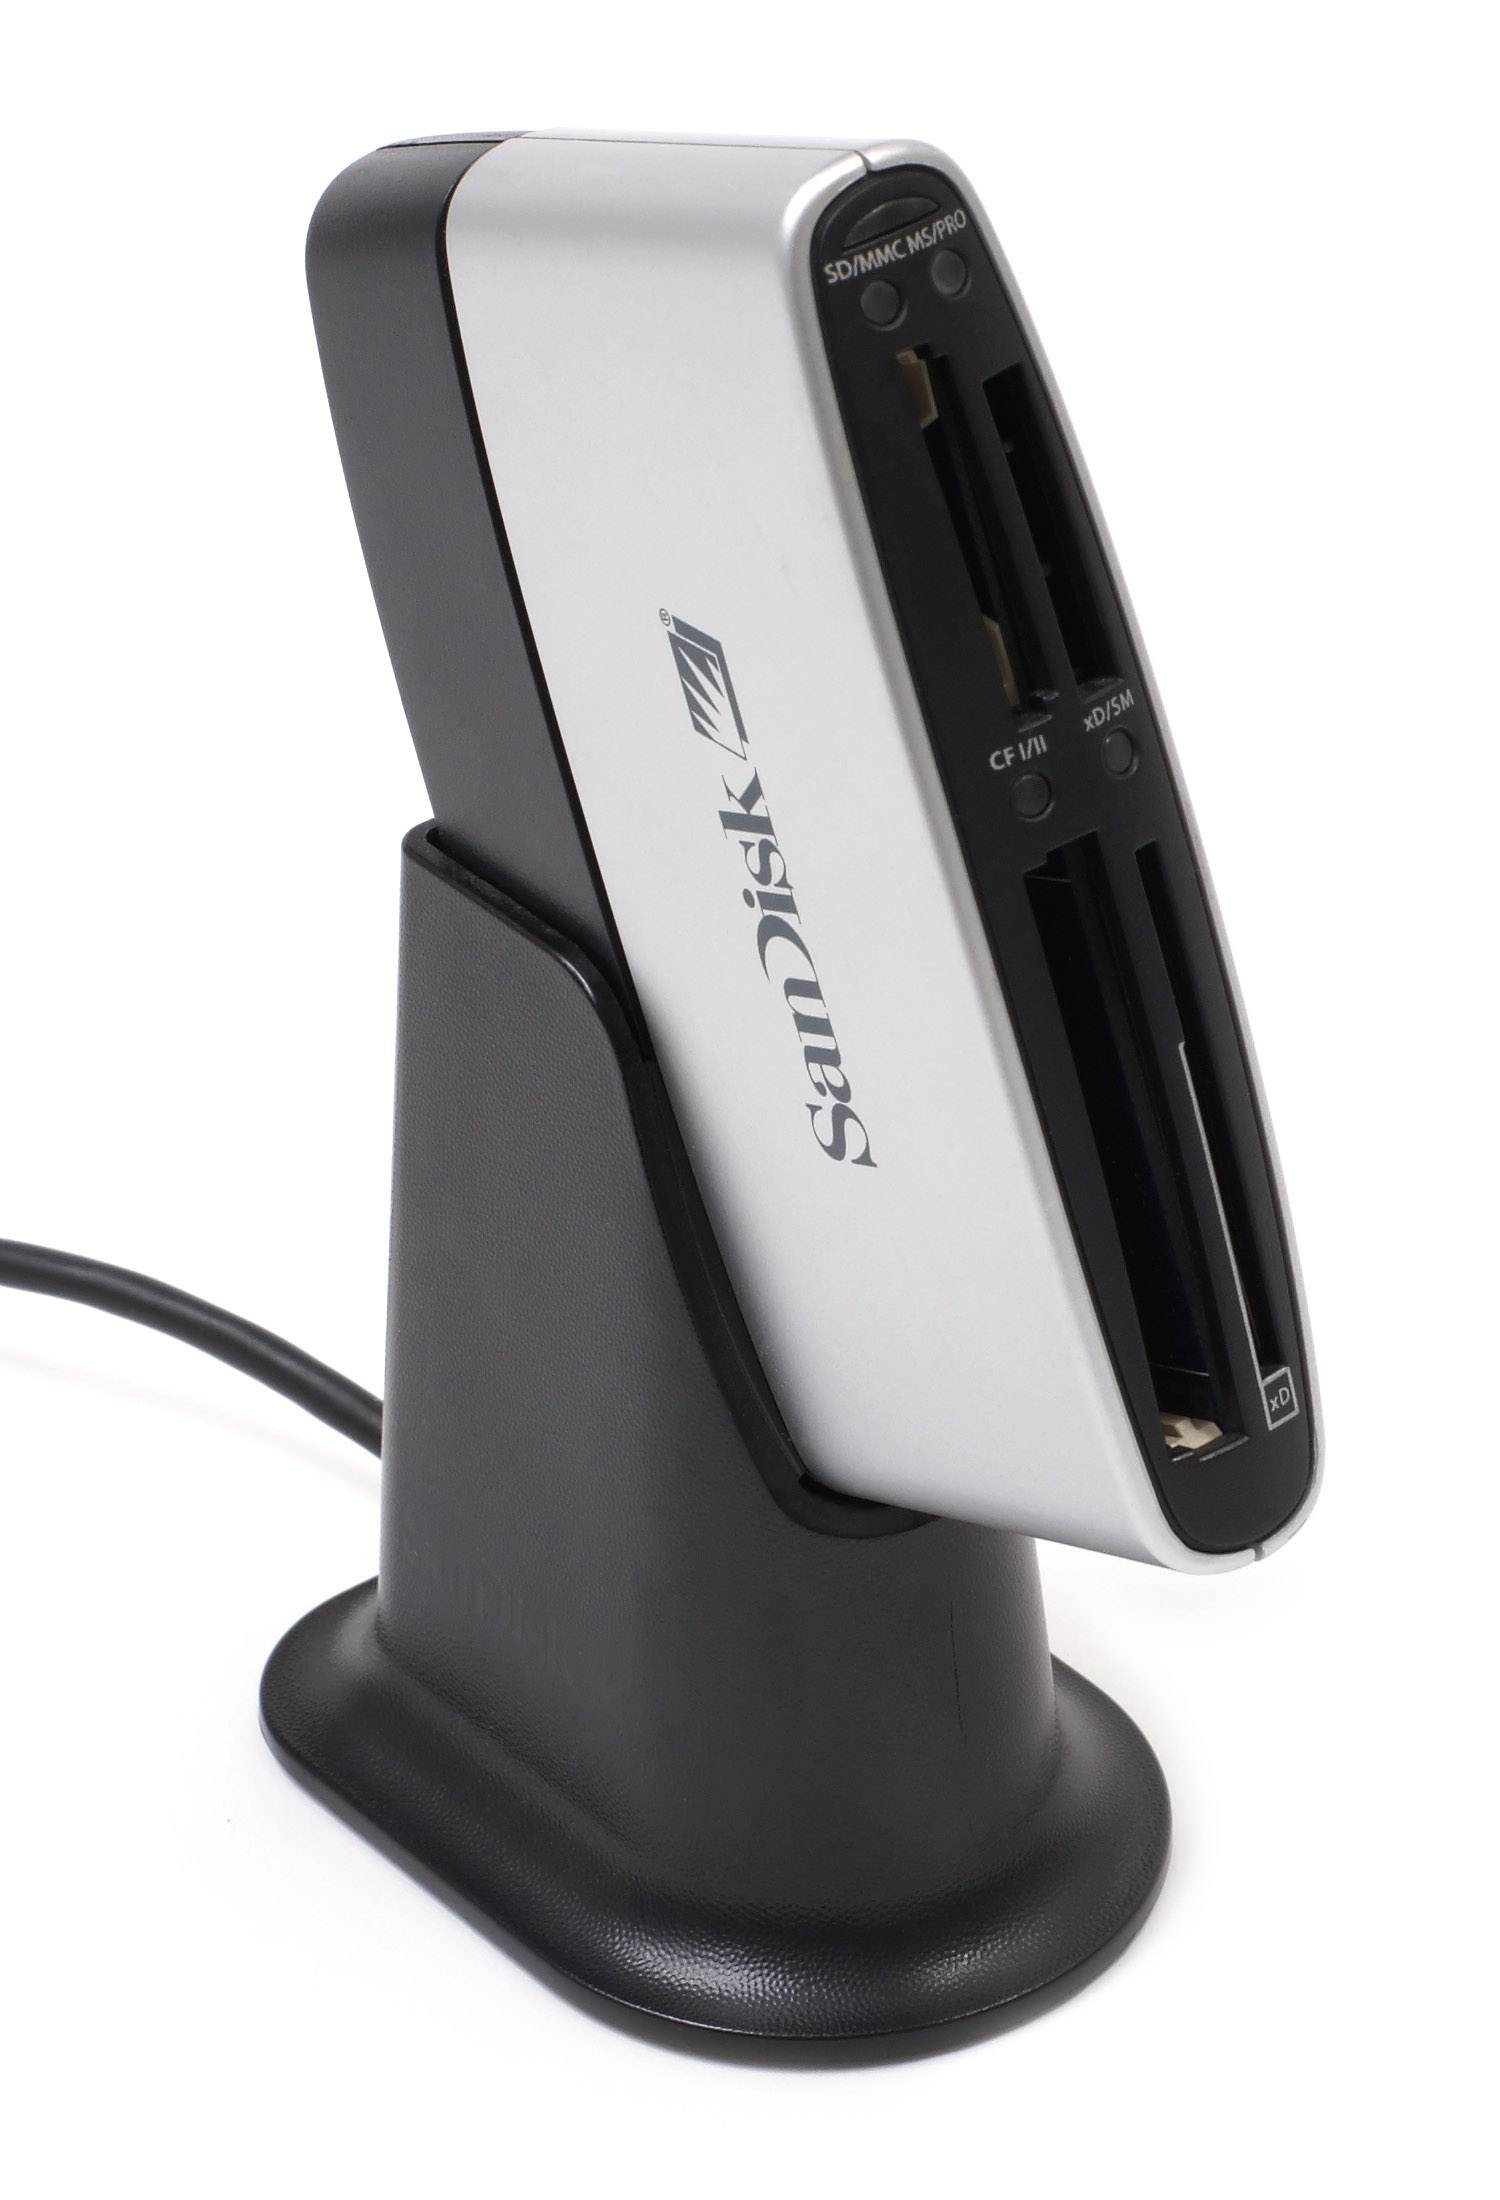
technology, reader, memory, card, product, multimedia, electronic device, electronics accessory, computer speaker, sandisk